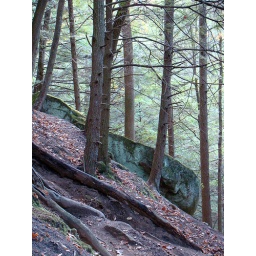
Slab rock in the forest